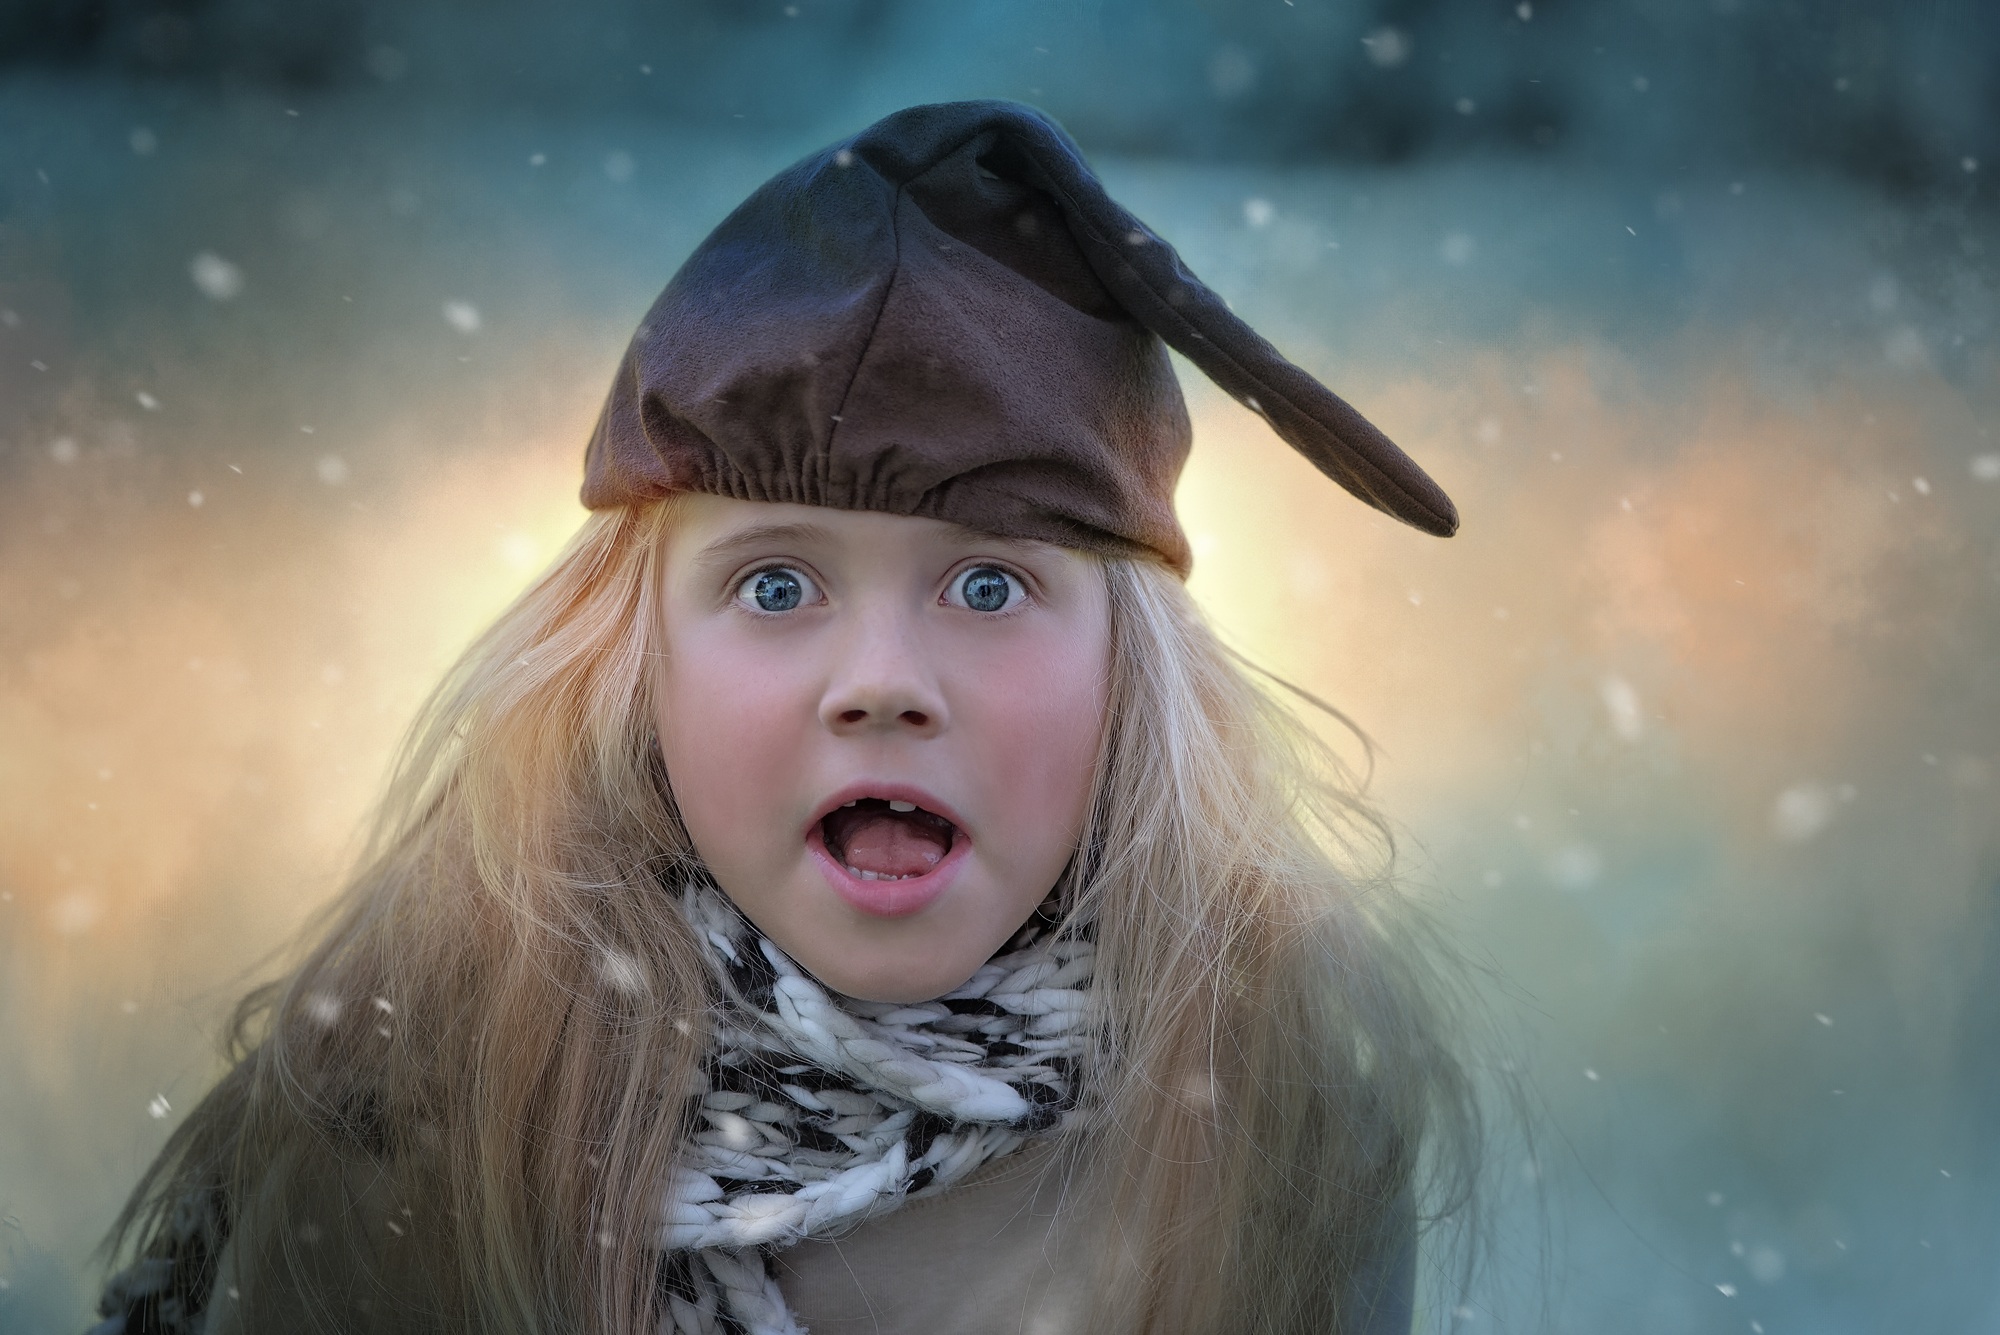
person, winter, girl, sweet, female, portrait, child, human, blue, gap, close, season, eye, beauty, blond, dwarf, snowflakes, screenshot, dwarf hat